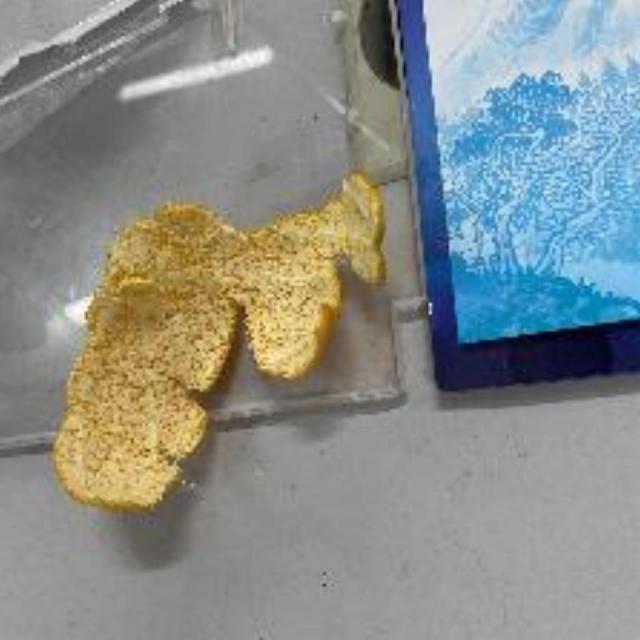
Label: peels